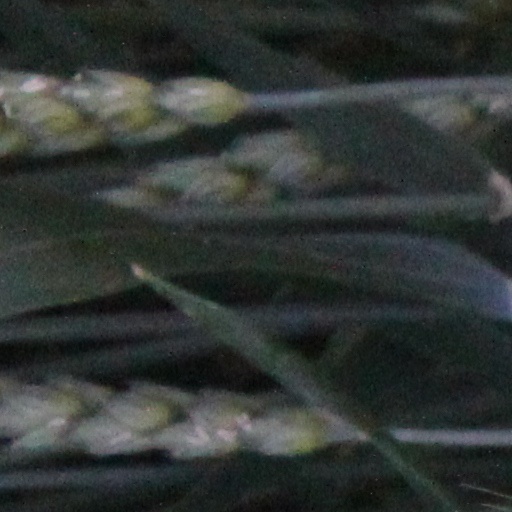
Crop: wheat